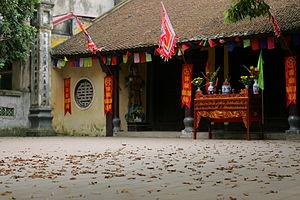
Le bouddhisme au Viêt Nam est principalement de la tradition du Mahayana. Il s'est installé au Viêt Nam dès le IIIᵉ ou IIᵉ siècle avant notre ère, provenant de l'Asie du Sud ou de la Chine dans le Iᵉʳ ou IIᵉ siècle de notre ère. Le bouddhisme vietnamien a eu une relation syncrétique avec certains éléments du Taoïsme, de la religion traditionnelle chinoise et de la religion populaire vietnamienne. En 2014, il concernait 12,2 % de la population dans l'ensemble de ses obédiences ou 13,6 % si l'on y intègre Hòa Hảo.